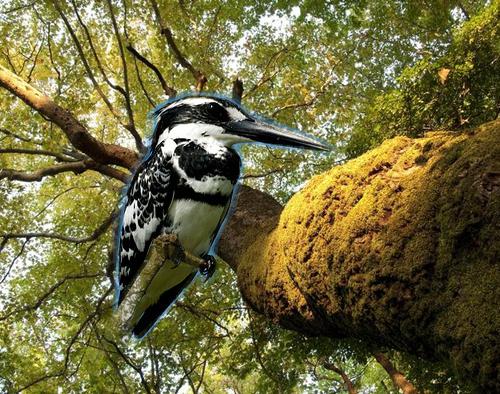
Bird species: Pied_Kingfisher
Bird type: landbird
Background: land